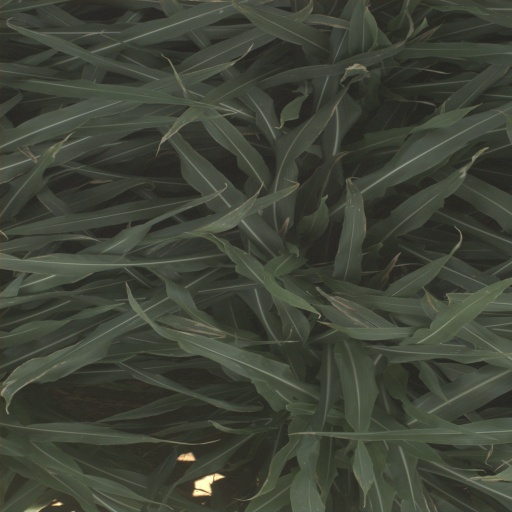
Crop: sorghum